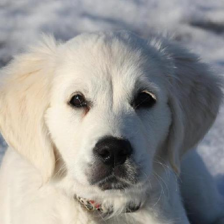
Label: animals